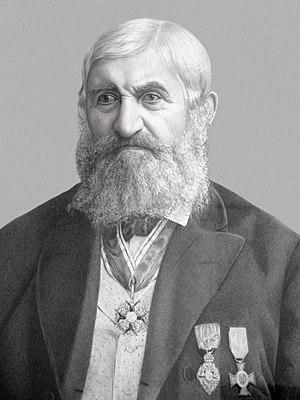
Conrad Schick, né le 27 janvier 1822 à Bitz, et décédé le 23 décembre 1901 à Jérusalem, était un archéologue allemand, qui s'est spécialisé dans des recherches à Jérusalem et en Terre Sainte.